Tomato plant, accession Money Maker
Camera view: bottom (45 deg); turntable rotation: 330 degrees
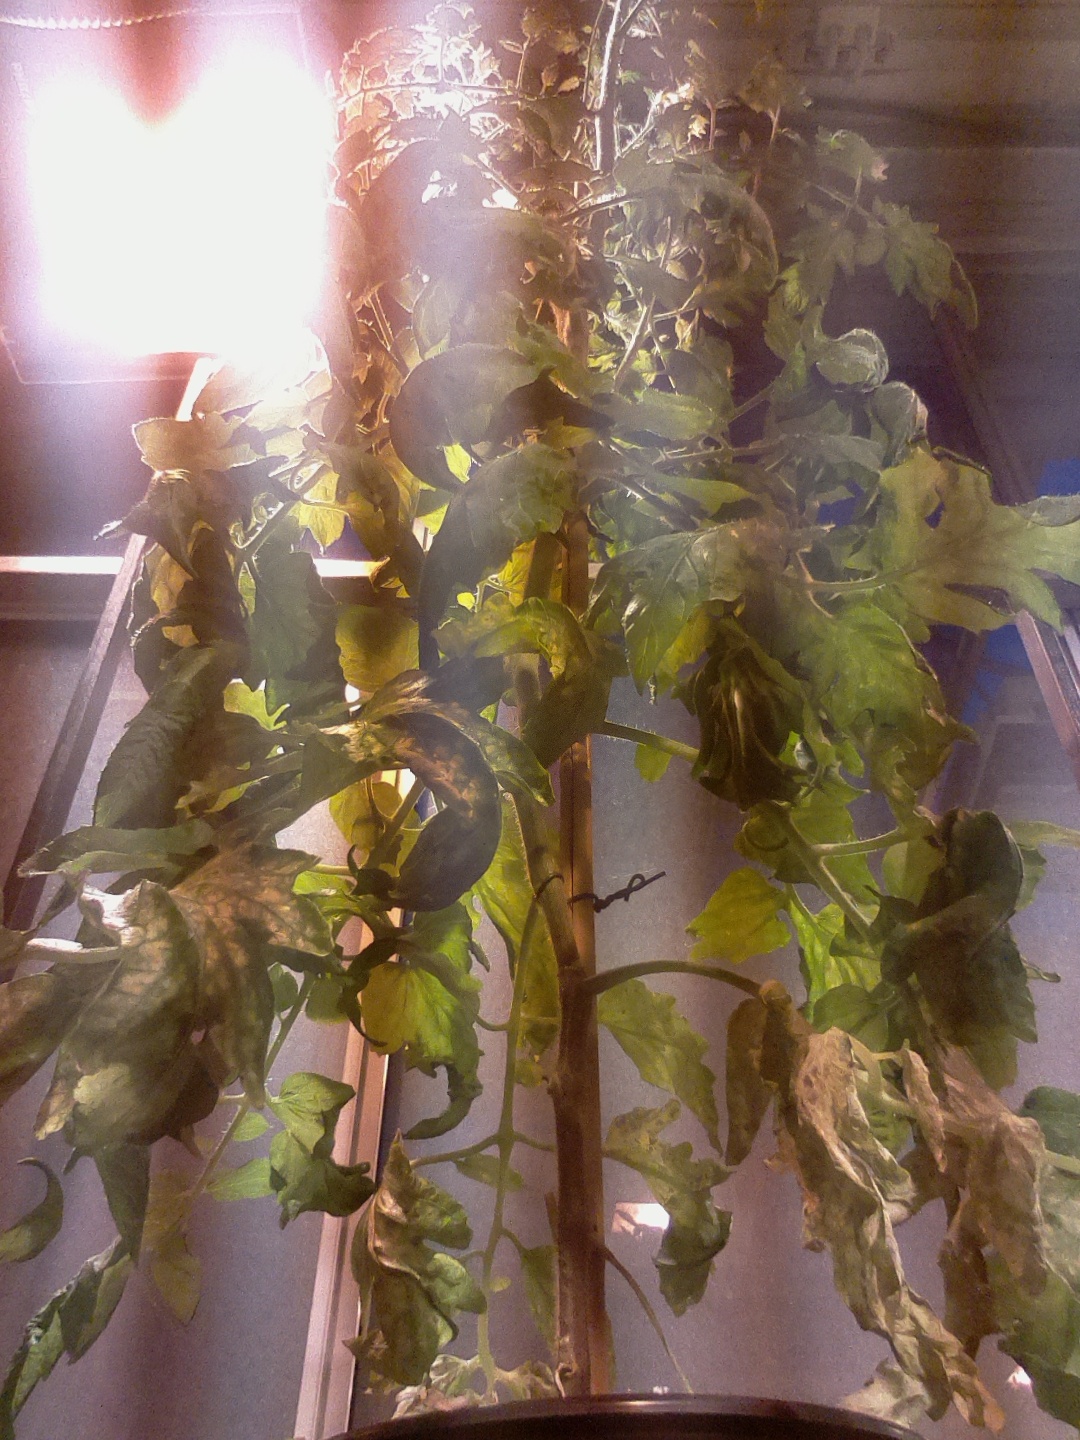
BBCH growth stage 72: 20%-30% of final fruit size